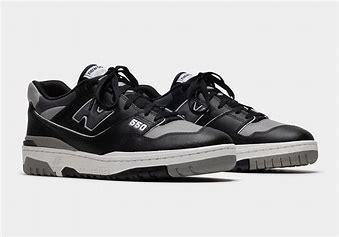
Brand: New
Model: Balance New Balance 550